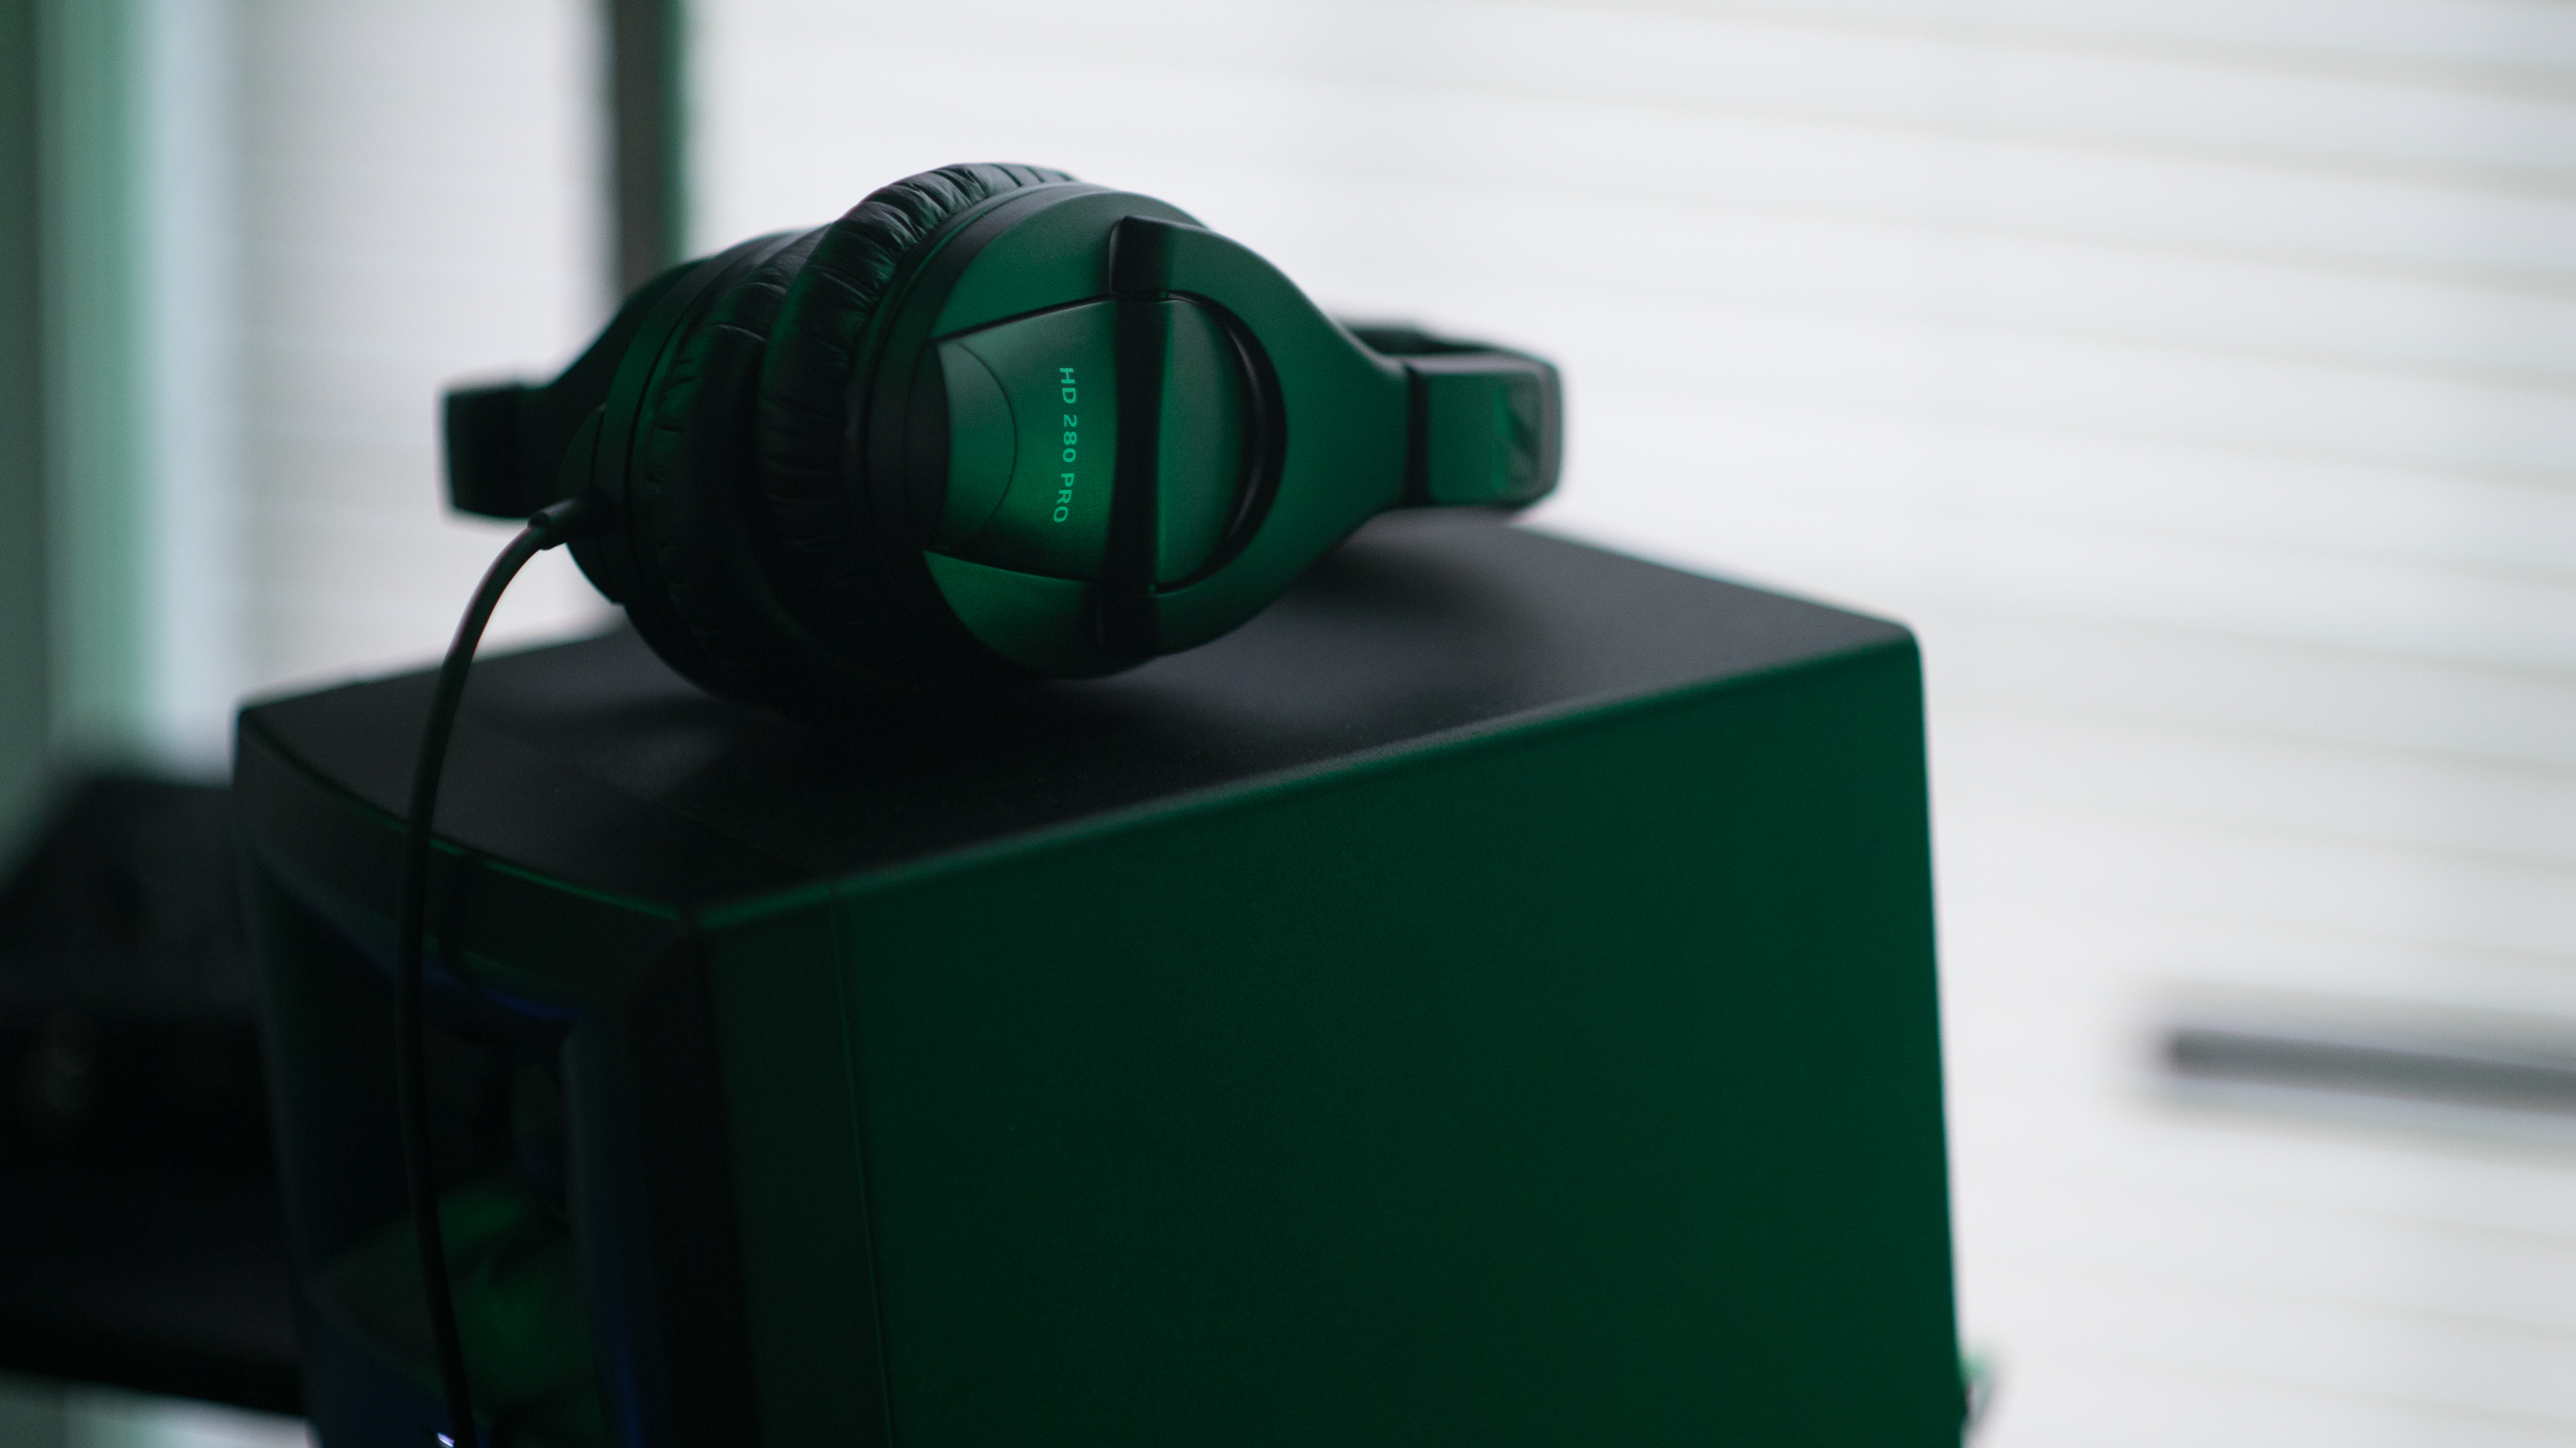
color, green, blue, light, gadget, lighting, screenshot